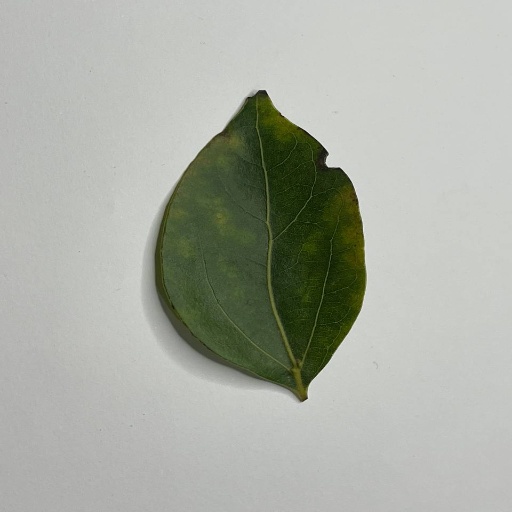
Species: Camphor
Leaf condition: Bacterial Spot